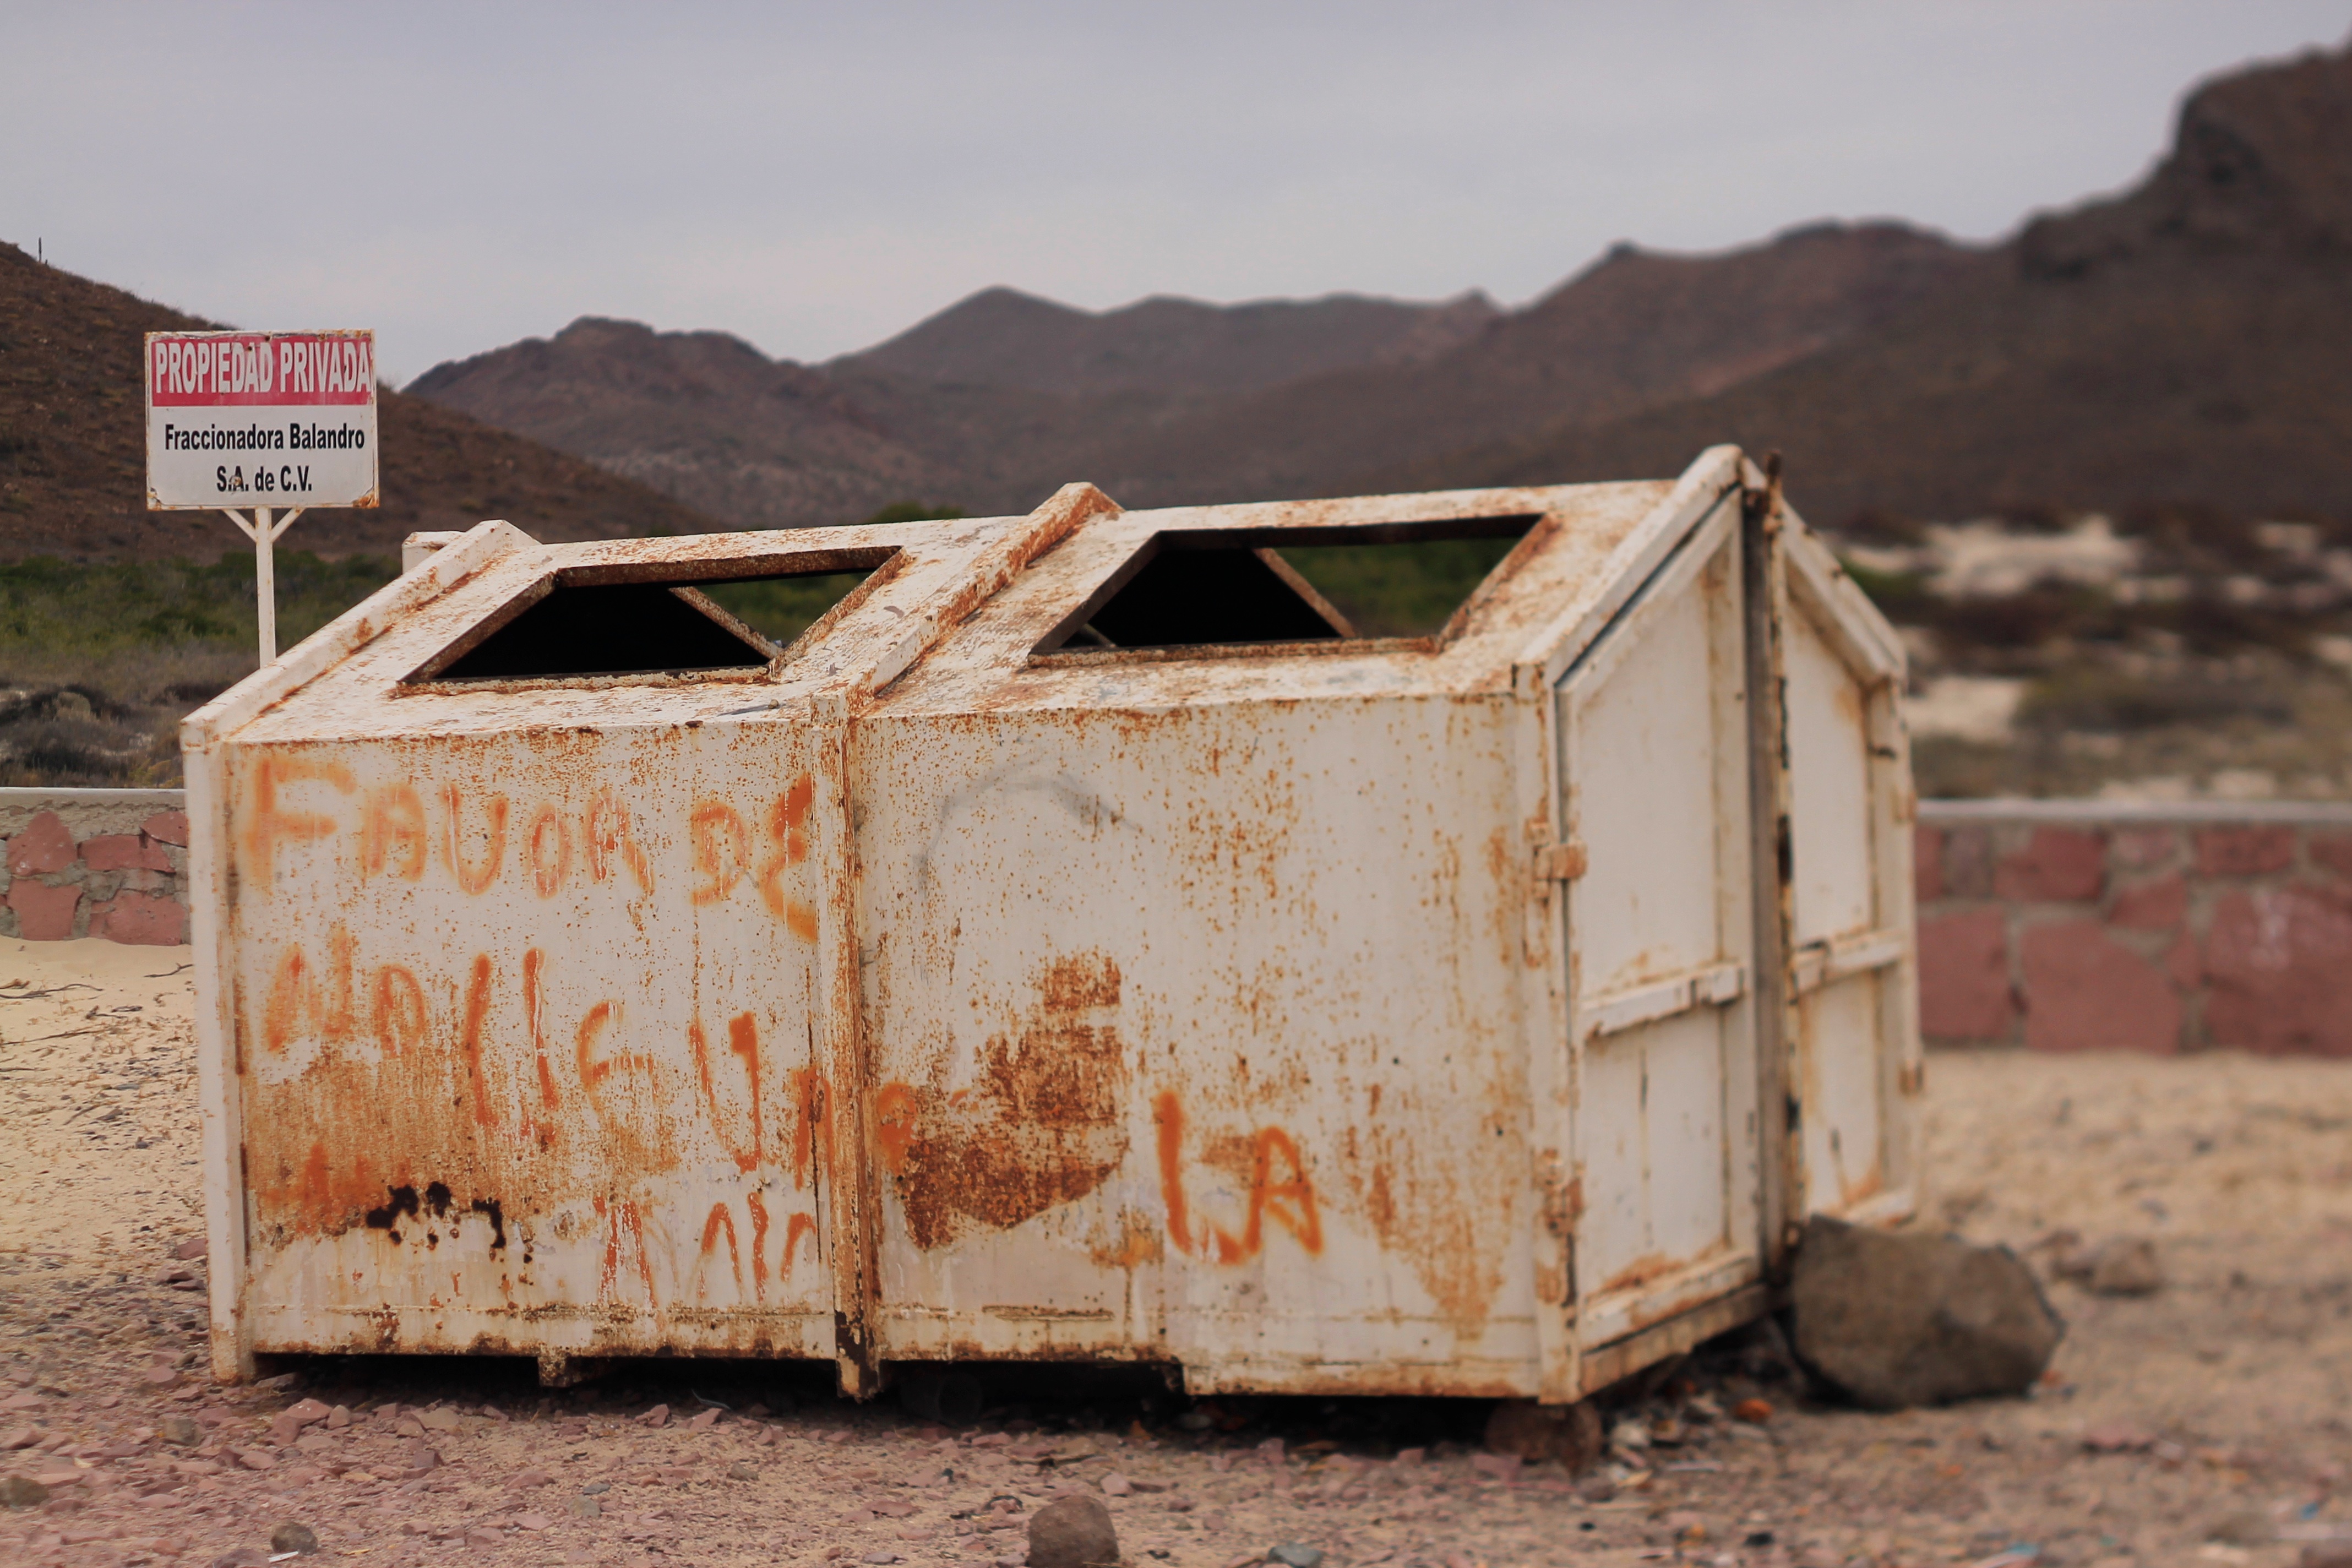
sand, wood, wall, shack, soil, material